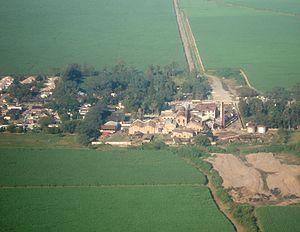
La province de Tucumán est une province de l'Argentine située au nord-ouest du pays. Elle a pour capitale la ville de San Miguel de Tucumán.